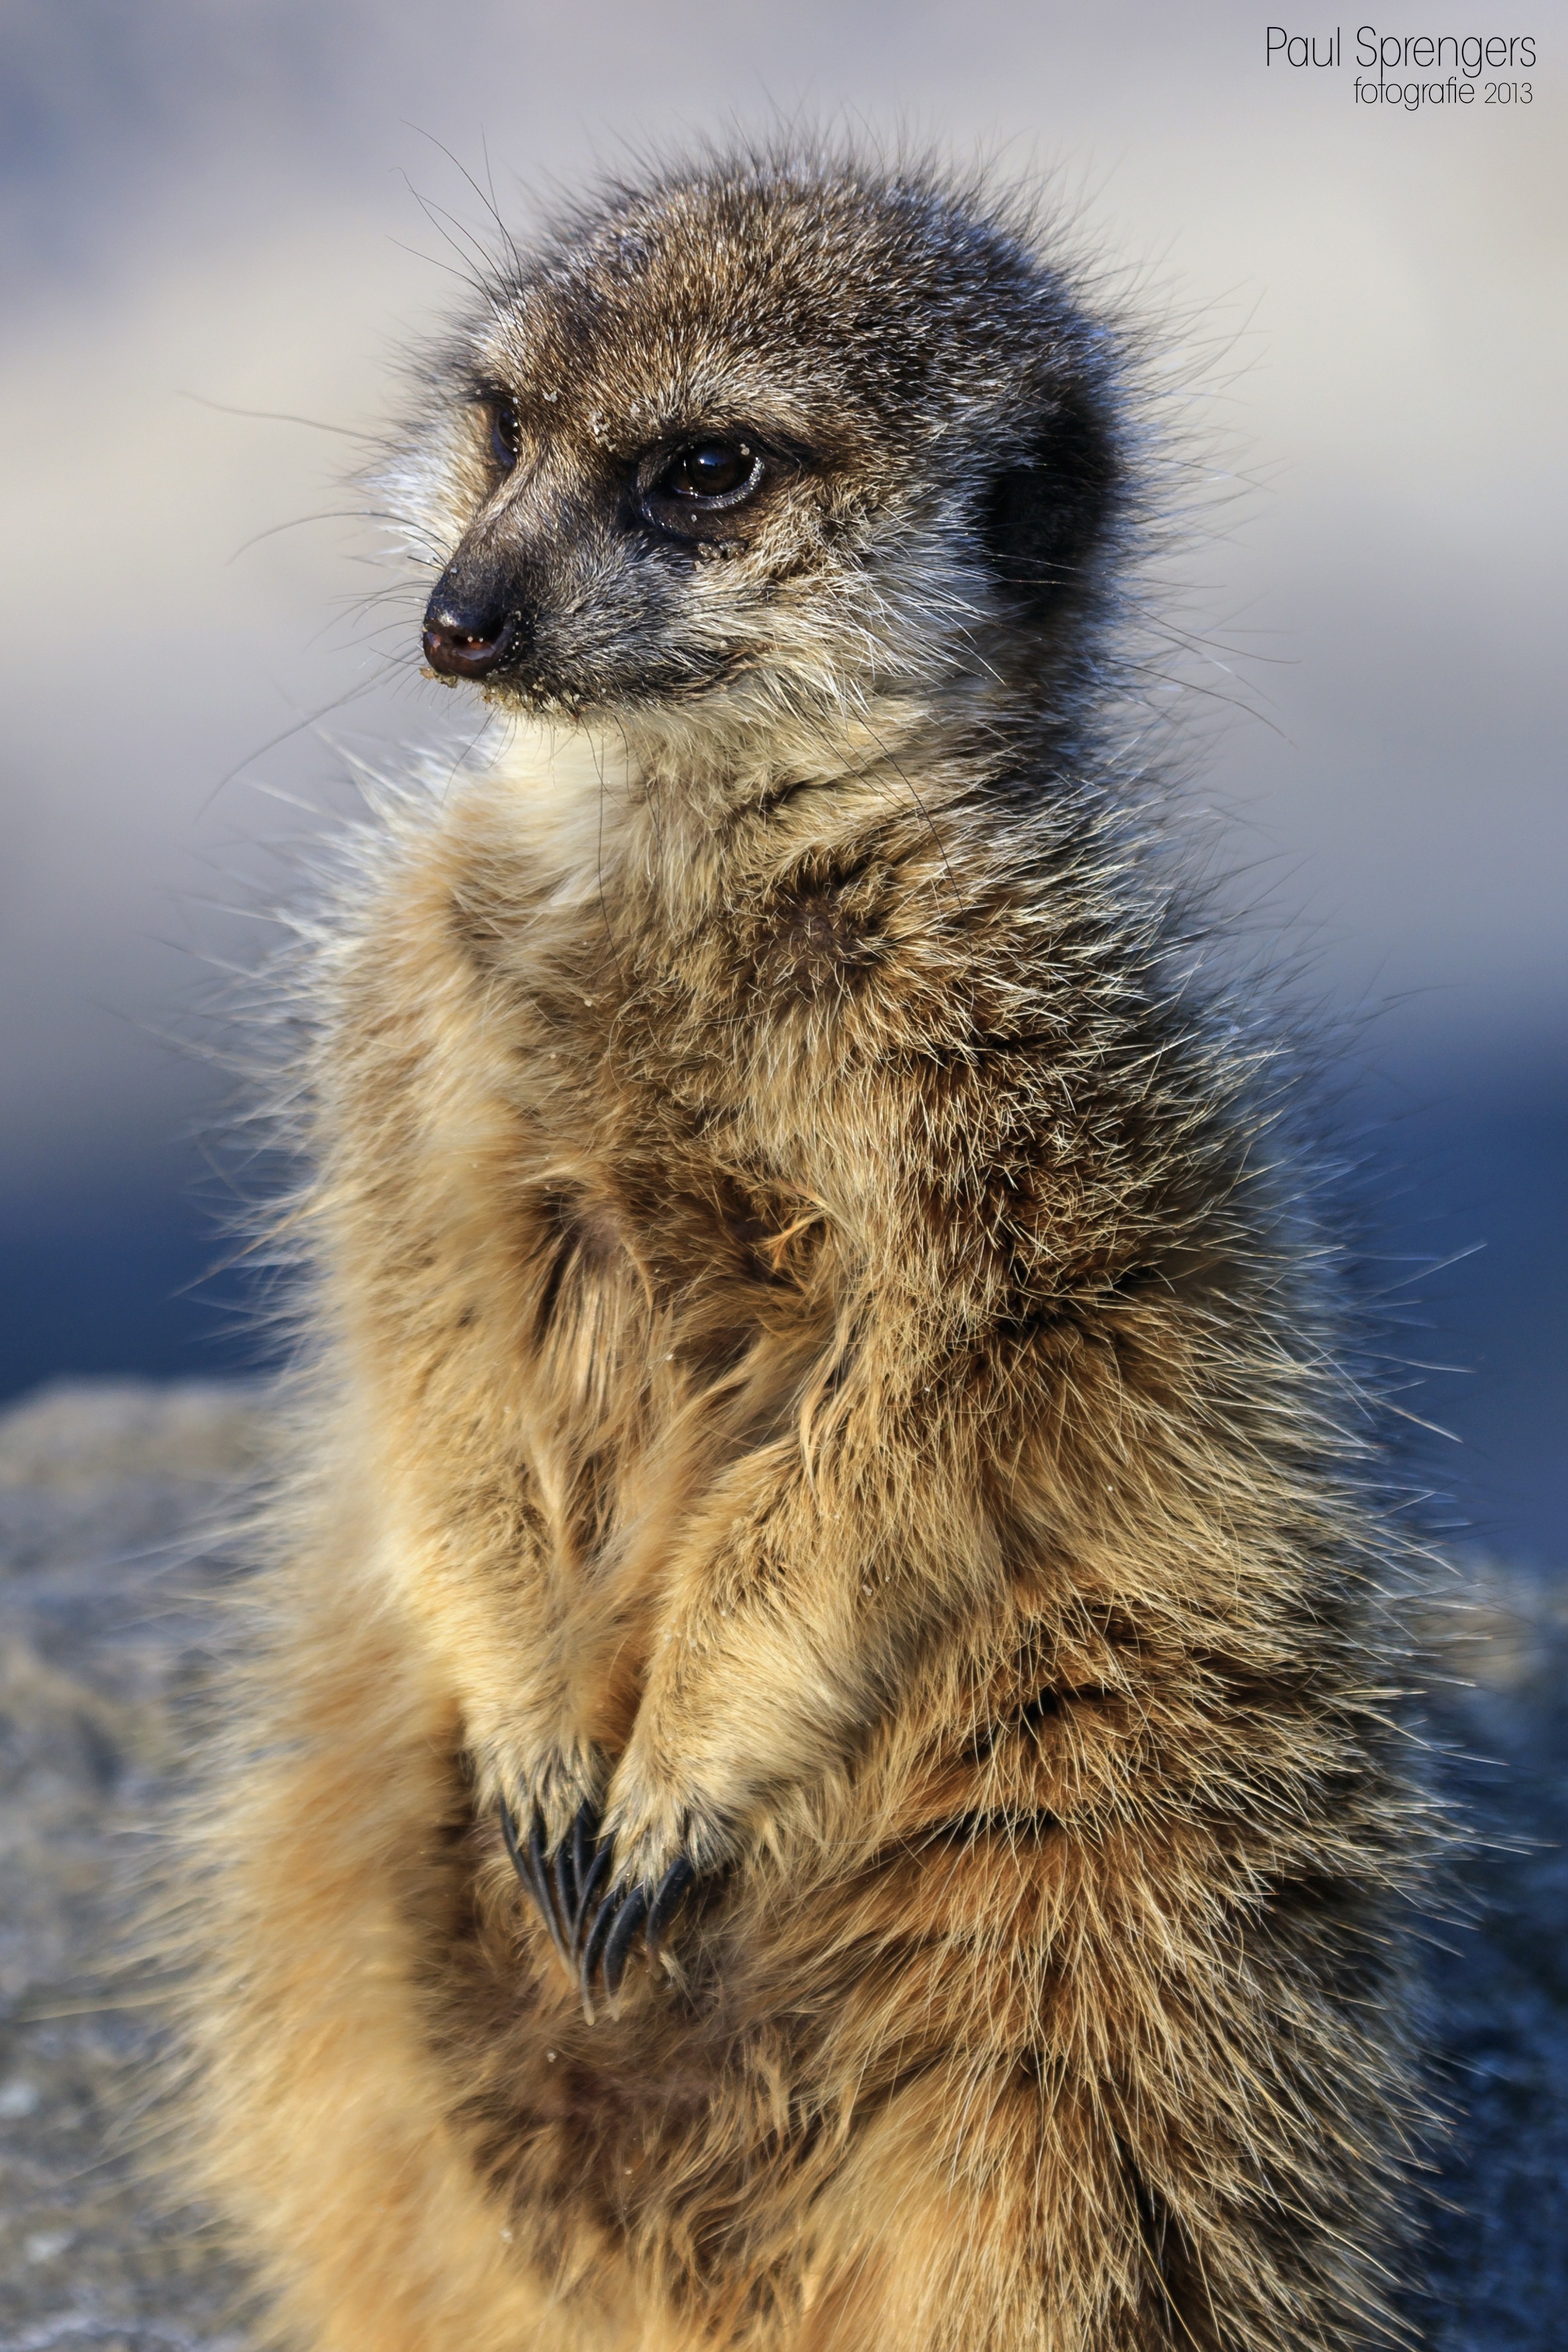
nature, wildlife, wild, zoo, mammal, fauna, close up, whiskers, animals, vertebrate, meerkat, mongoose